Bank Persatuan

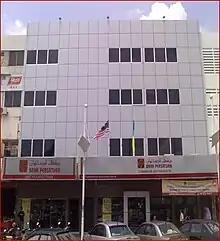
Front view of Bank Persatuan headquarters building in Taman Selat, Butterworth. Ground floor on the right is the Butterworth branch.

Koperasi Co-opbank Pertama Malaysia Berhad (Jawi:كوڤراسي كو-اوڤبڠك ڤرتام مليسيا برحد) known as Co-opbank Pertama (CBP) (Jawi:كو-اوڤبڠك ڤرتام), is a cooperative banking entity based in Penang, Malaysia, and was formerly known as Bank Persatuan. Currently, Co-opbank Pertama has over 29 branches and Ar-Rahnu outlet located mainly in the Peninsular Malaysia.